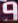
Number: 9